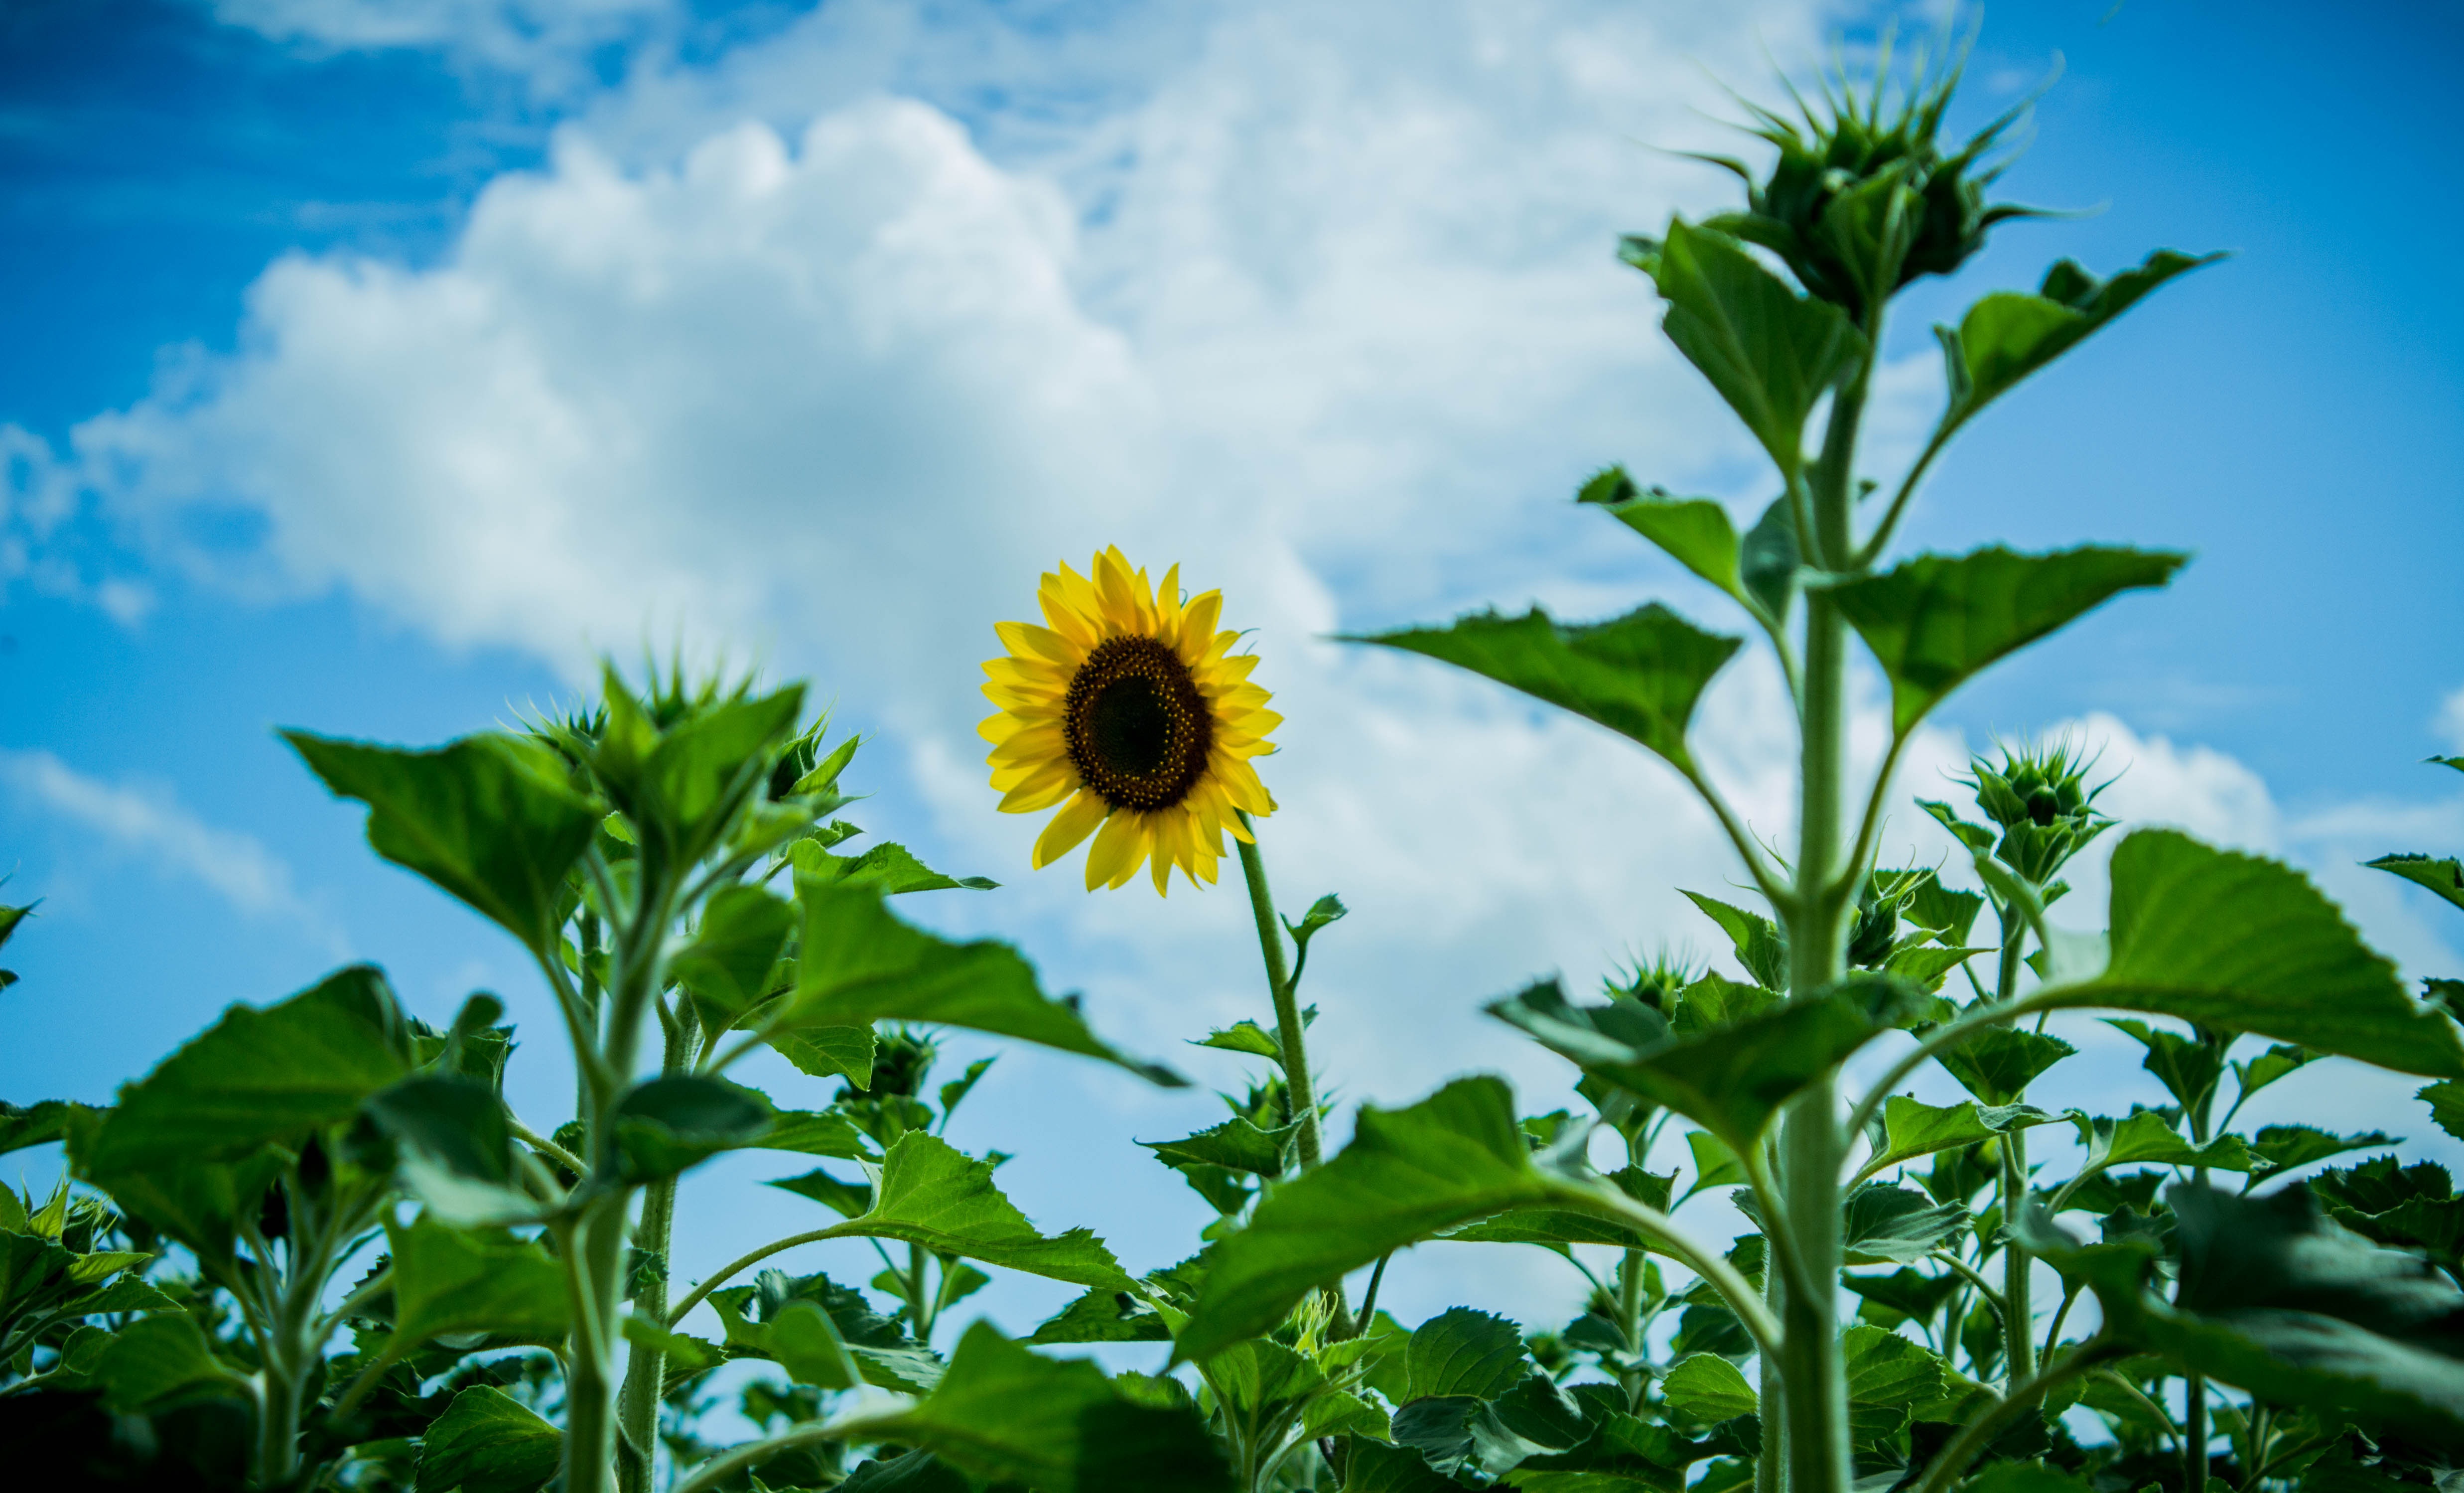
landscape, nature, plant, sky, field, meadow, flower, summer, wild, green, botany, garden, flora, sunflower, blue sky, wildflower, flowers, pipes, sunflowers, flowering plant, daisy family, mediterranean countryside, asterales, land plant